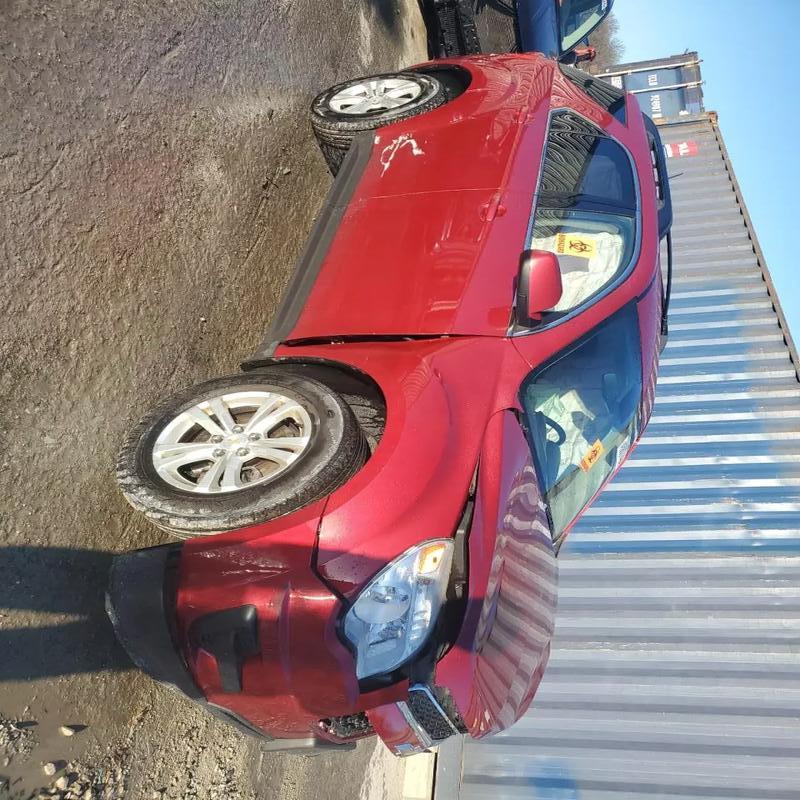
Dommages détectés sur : pare-choc avant, capot, aile avant droite, porte avant droite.
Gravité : mineur